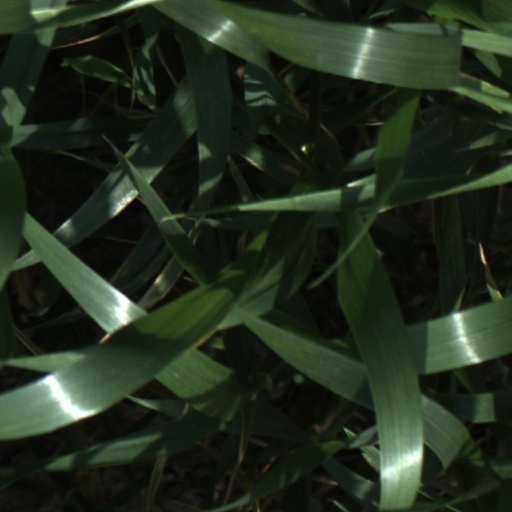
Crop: wheat